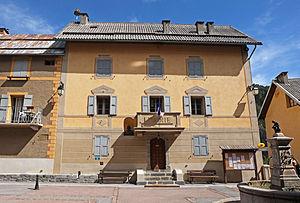
La mairie de Péone
Péone est une commune française située dans le département des Alpes-Maritimes, en région Provence-Alpes-Côte d'Azur.